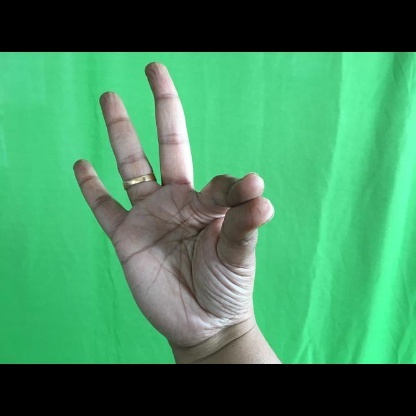
Mudra: Hamsasyam